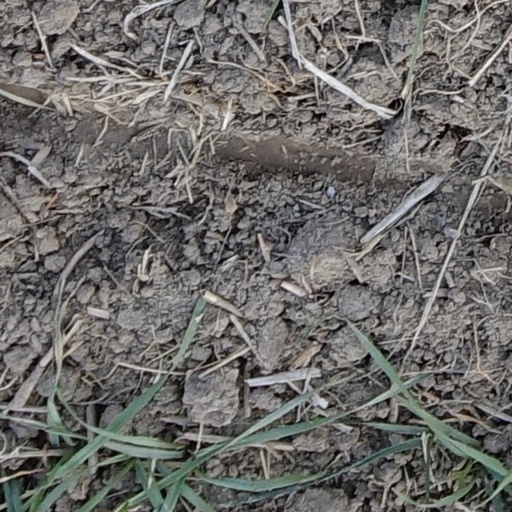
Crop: wheat